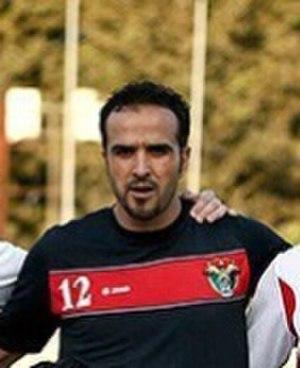
Lo'ai Salem Atallah Al Amaireh est un joueur de football international jordanien, qui évolue au poste de gardien de but.